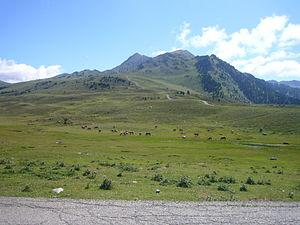
Le Pla de Beret est une zone plane à 1 860 m d'altitude, et un col des Pyrénées situé en Espagne dans le Val d'Aran.
Les lies et passeries sont des accords conclus de vallée à vallée sur l’ensemble de la chaîne des Pyrénées. Elles sont établies entre communautés montagnardes du même versant ou vivant de part et d’autre de la frontière franco-espagnole.